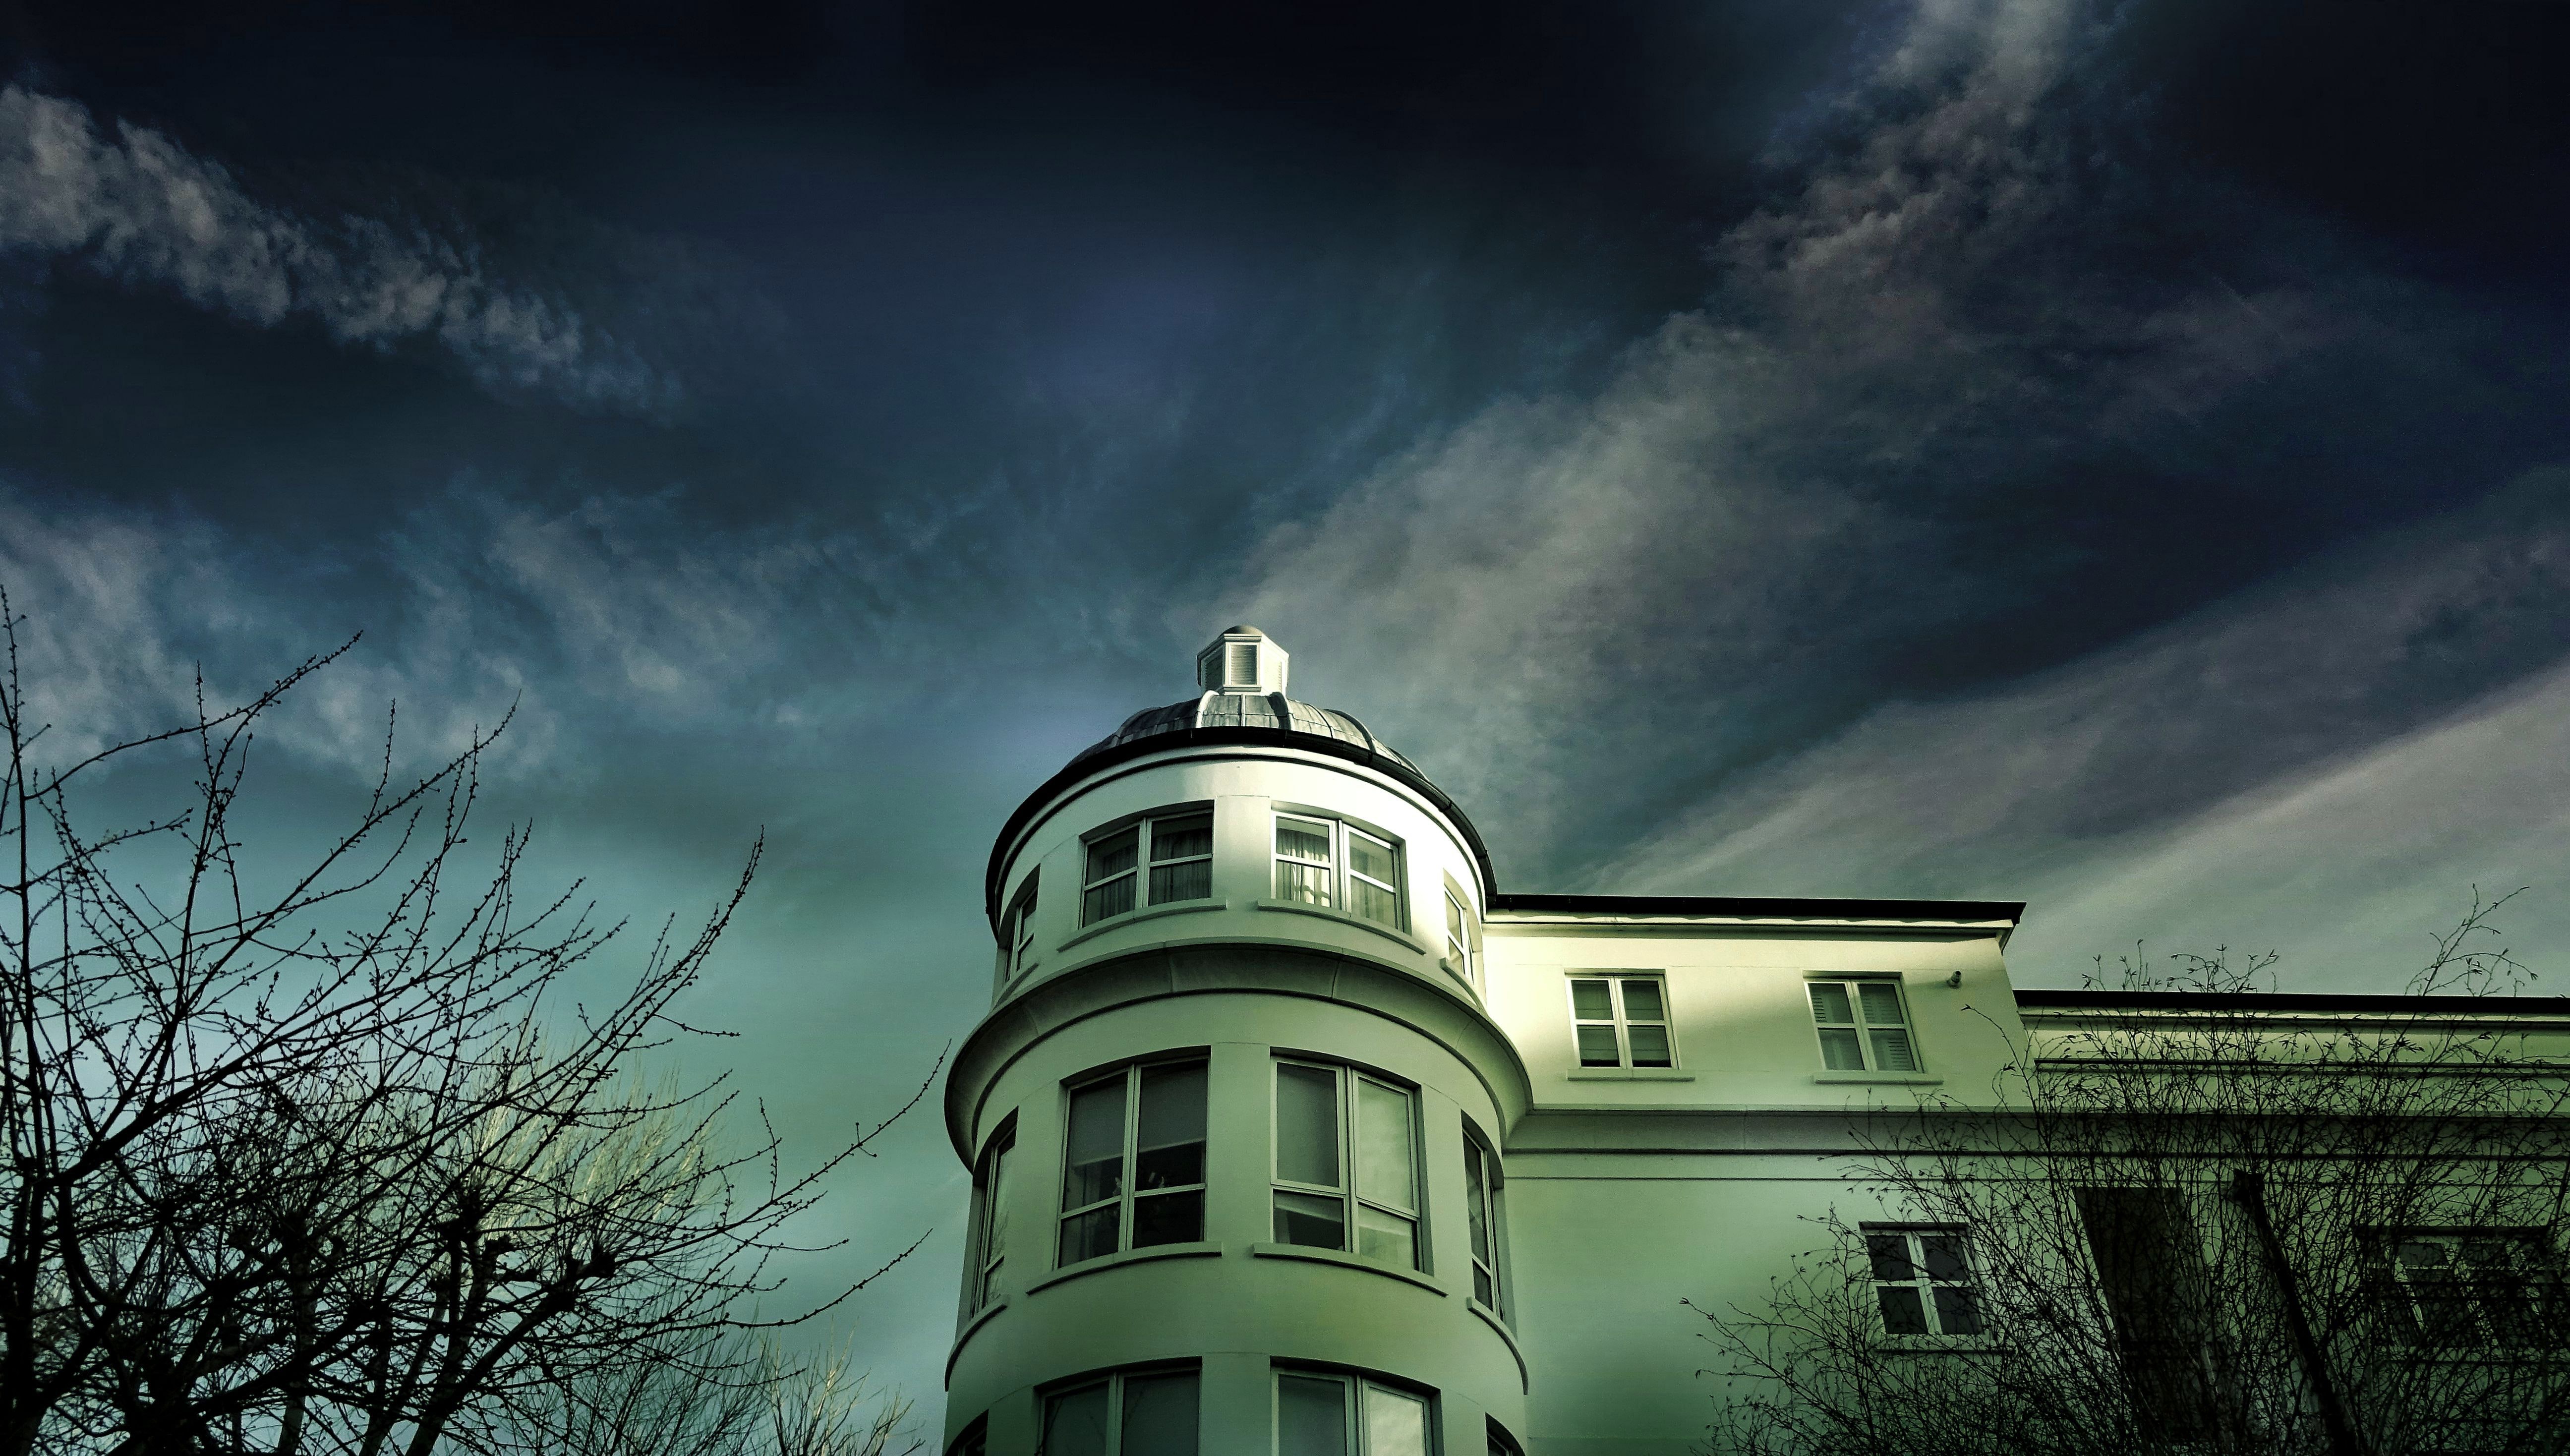
sky, blue, cloud, architecture, atmosphere, tower, tree, building, house, city, meteorological phenomenon, photography, stock photography, plant, Colorfulness, cumulus, roof, facade